Chickasha, Oklahoma

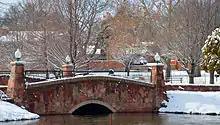
Shannon Springs Park during the Annual Festival of Light

Chickasha was founded by Hobart Johnstone Whitley, a land developer, banker, farmer and Rock Island Railroad executive. At the time of its founding, Chickasha was located in Pontotoc County, Chickasaw Nation. The founding took place in 1892 when the Chicago, Rock Island and Pacific Railway (Rock Island) built a track through Indian Territory. A post office was established in June 1892. One of the earliest industrial plants to come to Chickasha was the Chickasha Cotton Oil Company, which was established in 1899. The town incorporated in 1902. From 1910 to 1927, the town was served by the Chickasha Street Railway, the town's own electric trolley system.